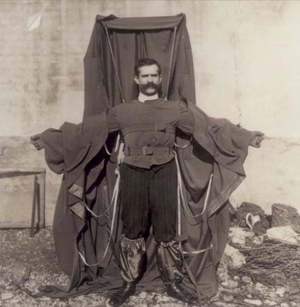
Ceci est une liste d'inventeurs dont la mort est causée par ou liée à un produit, une méthode, une procédure ou une autre innovation qu'ils ont conçus.
Henry François Reichelt le 16 octobre 1878 à Wegstädtl, en tchèque Štětí, en Bohême autrichienne, est un tailleur autrichien devenu français, connu pour s'être tué à l'âge de 34 ans le 4 février 1912 en sautant du premier étage de la tour Eiffel pour tester un costume-parachute de sa fabrication.